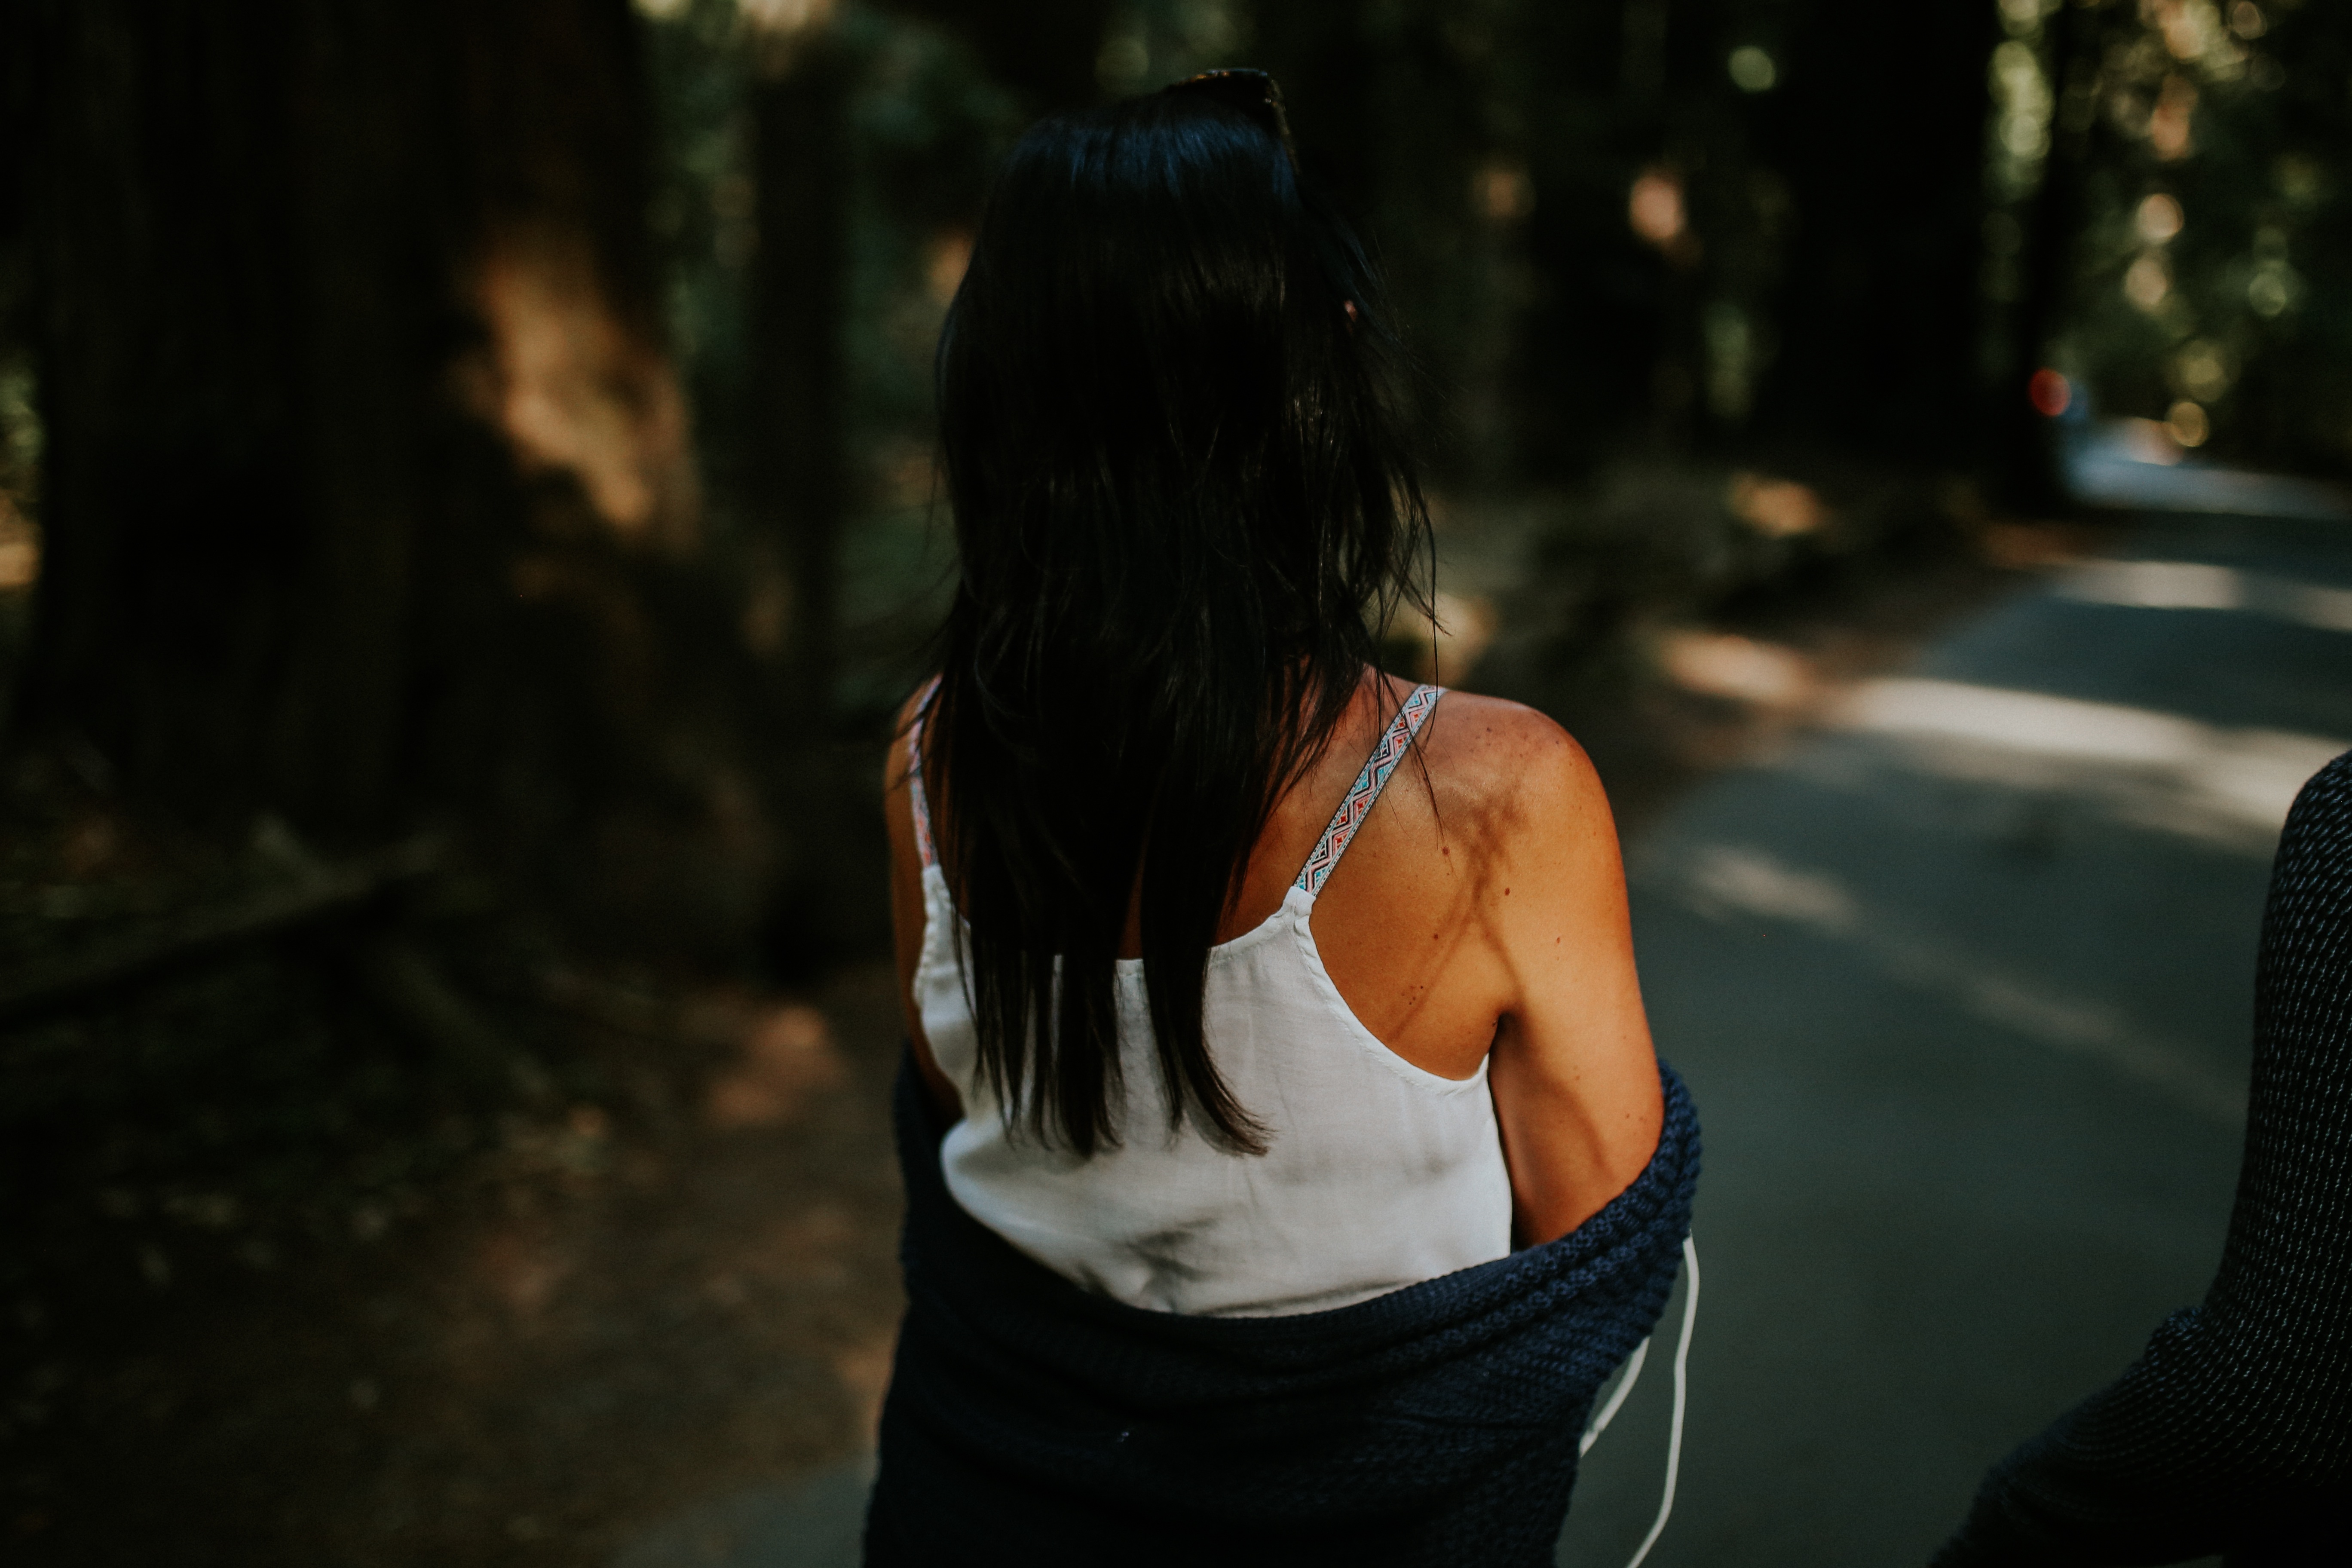
light, girl, woman, sunlight, portrait, model, darkness, black, lady, beauty, emotion, interaction, photo shoot